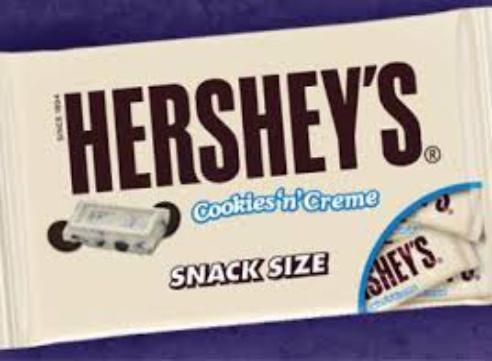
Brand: Hershey's Cookies 'n' Creme
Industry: Food